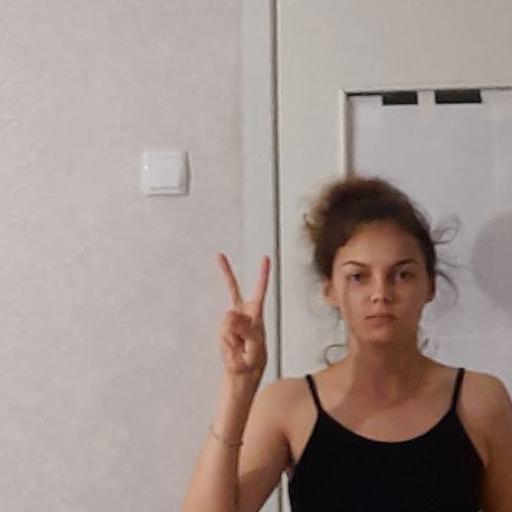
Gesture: peace